Philip Pratt

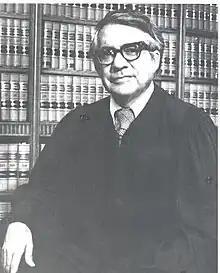

Philip Pratt (July 14, 1924 – February 7, 1989) was a United States district judge of the United States District Court for the Eastern District of Michigan.